Ceremonial magic

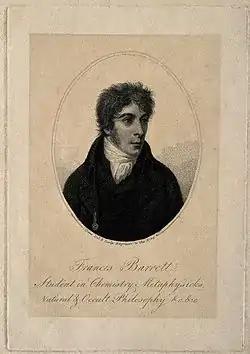
Portrait of Francis Barrett, author of the book "The Magus" (1801)

The art of divination is generally employed for the purpose of obtaining information that can guide the adept in his Great Work. The underlying theory states that there exists intelligences (either outside of or inside the mind of the diviner) that can offer accurate information within certain limits using a language of symbols. Normally, divination within magic is not the same as fortune telling, which is more interested in predicting future events. Rather, divination tends to be more about discovering information about the nature and condition of things that can help the magician gain insight and to make better decisions.